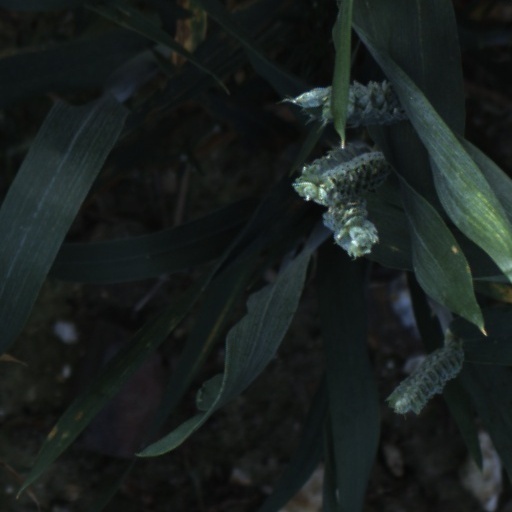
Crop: wheat